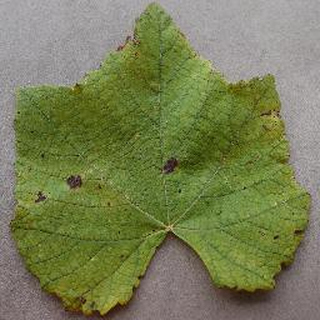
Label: grape_leaf_blight